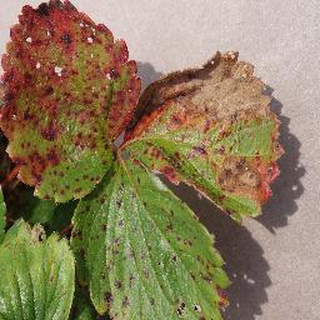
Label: strawberry_leaf_scorch